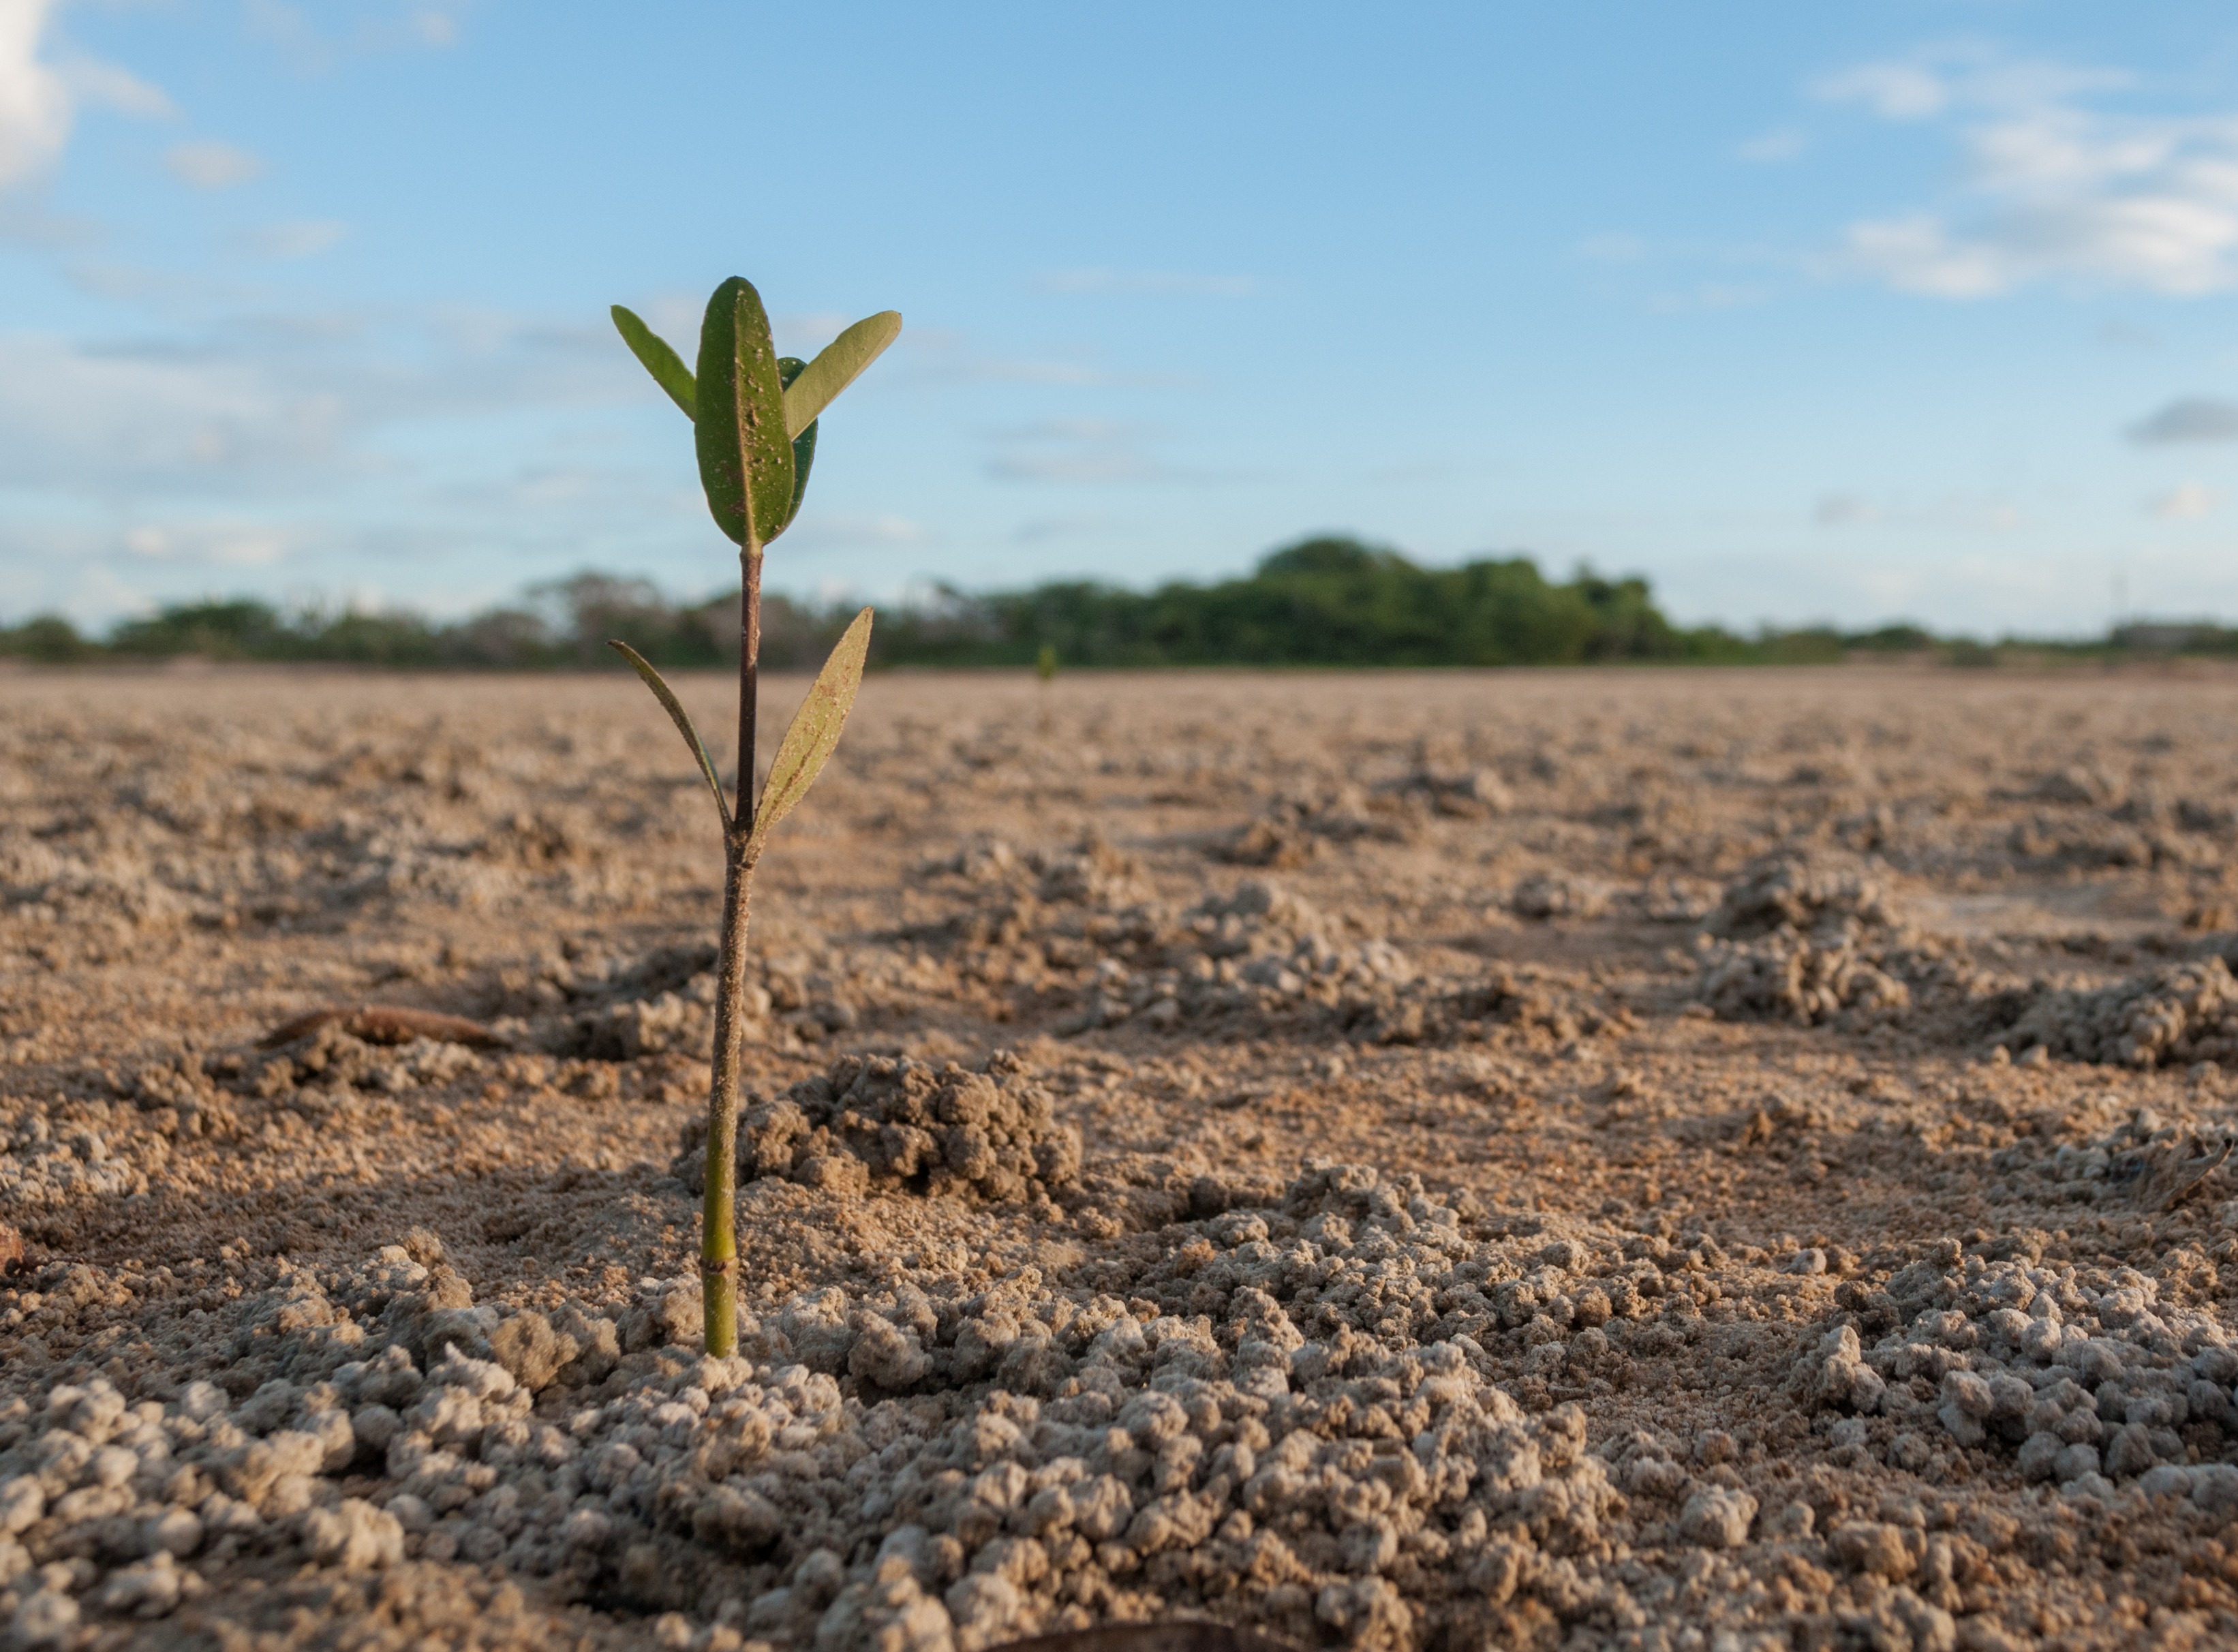
landscape, tree, nature, growth, plant, sky, field, farm, prairie, flower, young, food, produce, crop, macro, soil, agriculture, flora, savanna, plain, close up, outside, clouds, new, venezuela, mangrove, ecosystem, drought, steppe, rural area, flowering plant, natural environment, grass family, land plant